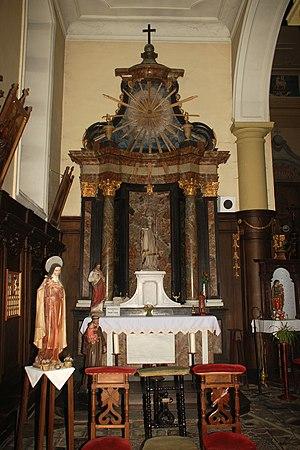
Belgique - Brabant wallon - Église Saint-Martin de Ways
L'église Saint-Martin est une église de style classique située à Ways, village dépendant de la ville belge de Genappe, dans la province du Brabant wallon.